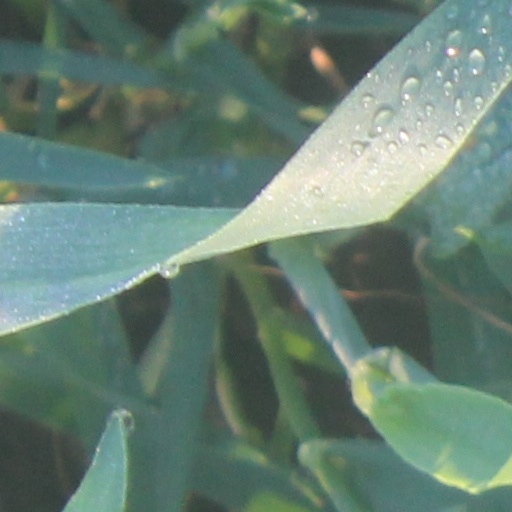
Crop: wheat